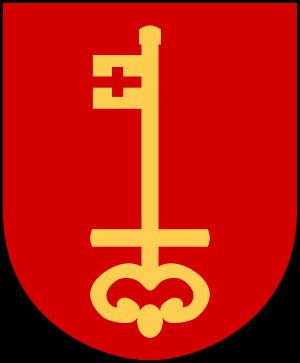
Järrestad herred
Järrestad herreds våbenskjold
Järrestad herred var et herred beliggende i Skåne. Simrishamn ligger i herredet.